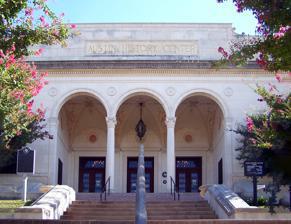
Building: Austin History Center
Country: United States of America
Year built: 1933
United States historic place Austin History Center (NRHP: Austin Public Library) U.S. National Register of Historic Places Recorded Texas Historic Landmark The Austin History Center main entrance Show map of Texas Show map of the United States Location 810 Guadalupe St Austin, Texas , USA Coordinates 30°16′17″N 97°44′44″W / 30.27139°N 97.74556°W / 30.27139; -97.74556 Built 1933 ( 1933 ) Architect Hugo Kuehne J. Roy White Architectural style Renaissance Revival NRHP reference No. 93000389 RTHL No. 6425 Significant dates Added to NRHP May 6, 1993 Designated RTHL 1993 The Austin History Center is the local history collection of the Austin Public Library and the city's historical archive. The building opened as the official Austin Public Library in 1933 and served as the main library until 1979, when library functions moved to the John Henry Faulk Library, a newer facility next door. Its site, which overlooks one of four public squares platted in Austin in 1839, was obtained from the Texas Legislature in 1913 for construction of a public library. The Renaissance Revival structure, built in 1933 during the implementation of the 1928 Austin city plan , was designed by local architect J. Roy White , working for the architectural firm of Austin native Hugo Kuehne , founding dean of the University of Texas School of Architecture. The building also contains work by several Austin craftsmen, including ironworker Fortunat Wiegl, wood-carver Peter Mansbendel, and fresco artist Harold "Bubi" Jessen. View of the Austin History Center The Austin History Center celebrated its 50th anniversary in 2005. As of 2008 it houses thousands of documents, photographs, maps, artifacts, and personal histories. It features special exhibits and speakers on a regular basis. The historic library building was added to the National Register of Historic Places on May 6, 1993. A Texas Historical Commission marker placed in front of the library identifies it as a Texas Historic Landmark recorded in 1993. Interior Architecture & Design Loggia fresco The front entrance to the Austin History Center has a loggia, an exterior covered corridor, supported by Corinthian column arches that complement its architectural style. Accomplished local craftsmen contributed to the design of the original building. Among these local craftsmen, Harold “Bubi” Jessen hand-painted a fresco on the ceiling of the loggia. The plaster of the groin vaulted ceiling features winged horses and curved flowing lines. Bubi Jessen came to Austin, Texas as a child from Germany. He attended the University of Texas as an architecture student. He later became an instructor and designed more than 20 buildings for the University of Texas. Jessen was also the author of a children's book titled “Humbert the Lion”. Ironwork There are three large wooden double doors with transom windows above that lead into the main entrance lobby of the Austin History Center. The glass of the doors, transom windows, and exterior window balconies all have ornate ironwork created by master ironsmith Fortunat Weigl. Fortunat immigrated to Austin, Texas from Albing, Germany. He started F. Weigl Iron Works with the help of a local woodcarver, Peter Mansbendel. F. Weigl Iron Works was operated by Fortunat Weigl and his two sons, Fortunat Lee Weigl and Herb Weigl from 1935 to 1977 at First St. and Red River St., where it has now become Iron Works Barbeque . The legacy of the Weigl family iron smithing trade continues with Weigl Iron Works in Fredericksburg. Interior Wood Detailing Contributing to the interior wooden craftsmanship of the Austin Public Library was the handiwork of a Swiss immigrant woodcarver named Peter Mansbendel. Peter started wood carving from an early age and studied in London, Paris, and New York. While in New York, Peter Mansbendel met his future wife Clotilde Shipe, whose father, Monroe M. Shipe , was the real estate developer of the Hyde Park subdivision in Austin, Texas. Samples of Peter Mansbendel's work can be found in the Union Building of the University of Texas at Austin in the form of carved plaques of former university presidents. In San Antonio, Mansbendel replicated the doors of Mission San Jose in black walnut wood. Main Lobby The main lobby of the Austin History Center features a tripartite division of the walls. An oak wainscoting dado lines the lower perimeter of the room, while imitation travertine Corinthian pilasters appear along the wall between the doors that lead up to a full entablature at the ceiling. The ceiling is made of plaster and has five paneled sections with chandeliers adding to the classical design of this room. Throughout the lobby and into some of the other rooms are rubber tile floors that are original to the building since 1933. Holt Gallery The David Earl Holt Gallery Room, located just to the left of the front lobby, accommodates up to 62 people and is available for reservation by non-profit organizations. Visitors may enter this room from the hallway through large wooden double doors that have glass transoms overhead. Inside the room is a fireplace between the two entrance doors. The fireplace mantle and surround is original to the building since it was the Austin Public Library in 1933. The fireplace surround features pilasters on each side supported by high relief brackets and a carved stone mantelpiece with a bas-relief carving by Fred Eder. Oak trim baseboards line the interior room floor. Mayor’s Room The Mayor's Room, which is entered either from the hallway or from the Holt Gallery, gets its name from the pictures hung around the room of Mayors of Austin since 1839. O. Henry Collection The O. Henry Room contains a large collection of a mixed array of material from William Sydney Porter . William Porter was a local to Austin in the late 1800s and used the pen name O. Henry when writing short stories. Some original O. Henry furniture found in this room and most of the available materials were donated by Judge Trueman E. O'Quinn while other materials were acquired from Jenny Lind Porter, Ethel Hofer, the Maddox family, the Austin Heritage Society, and the Austin History Center Association. Reading Room The Reading Room, located to the right of the lobby, is where visitors may reside while reviewing their research. This room features broadloom carpet, original tables and chairs from 1933, as well as table lamps specifically designed for this room during the 1980s renovation by Bell, Klein & Hoffman. The exterior walls of this room feature large arched windows, while the room is divided by floor to ceiling columns with brackets in the corners. Half wall shelving exists between the columns to separate the research area from the reference material space. References